Mayeum Choying Wangmo Dorji

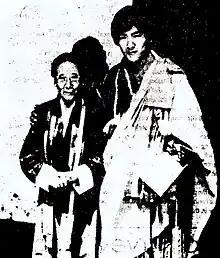
Mayeum Choying Wangmo Dorji and the king Jigme Singye Wangchuck (her grandson) in 1979

"Rani" Mayeum Choying Wangmo Dorji was the mother of Queen Grandmother "Ashi" Kesang Choden of Bhutan. She was Choying Wangmo Dorji by her marriage. She is best known for designing the Flag of Bhutan. She died in 1994.